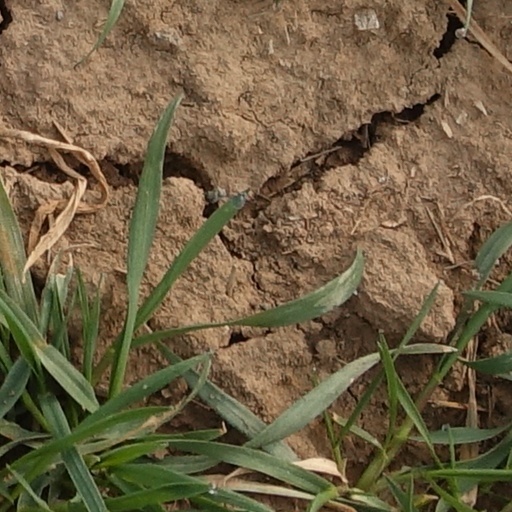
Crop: wheat